4th century

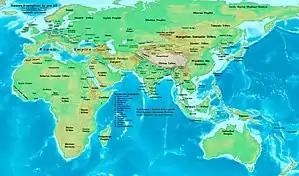
Eastern Hemisphere at the beginning of the 4th century CE.

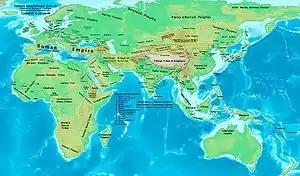
Eastern Hemisphere at the end of the 4th century CE.

The 4th century was the time period from 301 CE (represented by the Roman numerals CCCI) to 400 CE (CD) in accordance with the Julian calendar. In the West, the early part of the century was shaped by Constantine the Great, who became the first Roman emperor to adopt Christianity. Gaining sole reign of the empire, he is also noted for re-establishing a single imperial capital, choosing the site of ancient Byzantium in 330 (over the current capitals, which had effectively been changed by Diocletian's reforms to Milan in the West, and Nicomedeia in the East) to build the city soon called Nova Roma (New Rome); it was later renamed Constantinople in his honor.